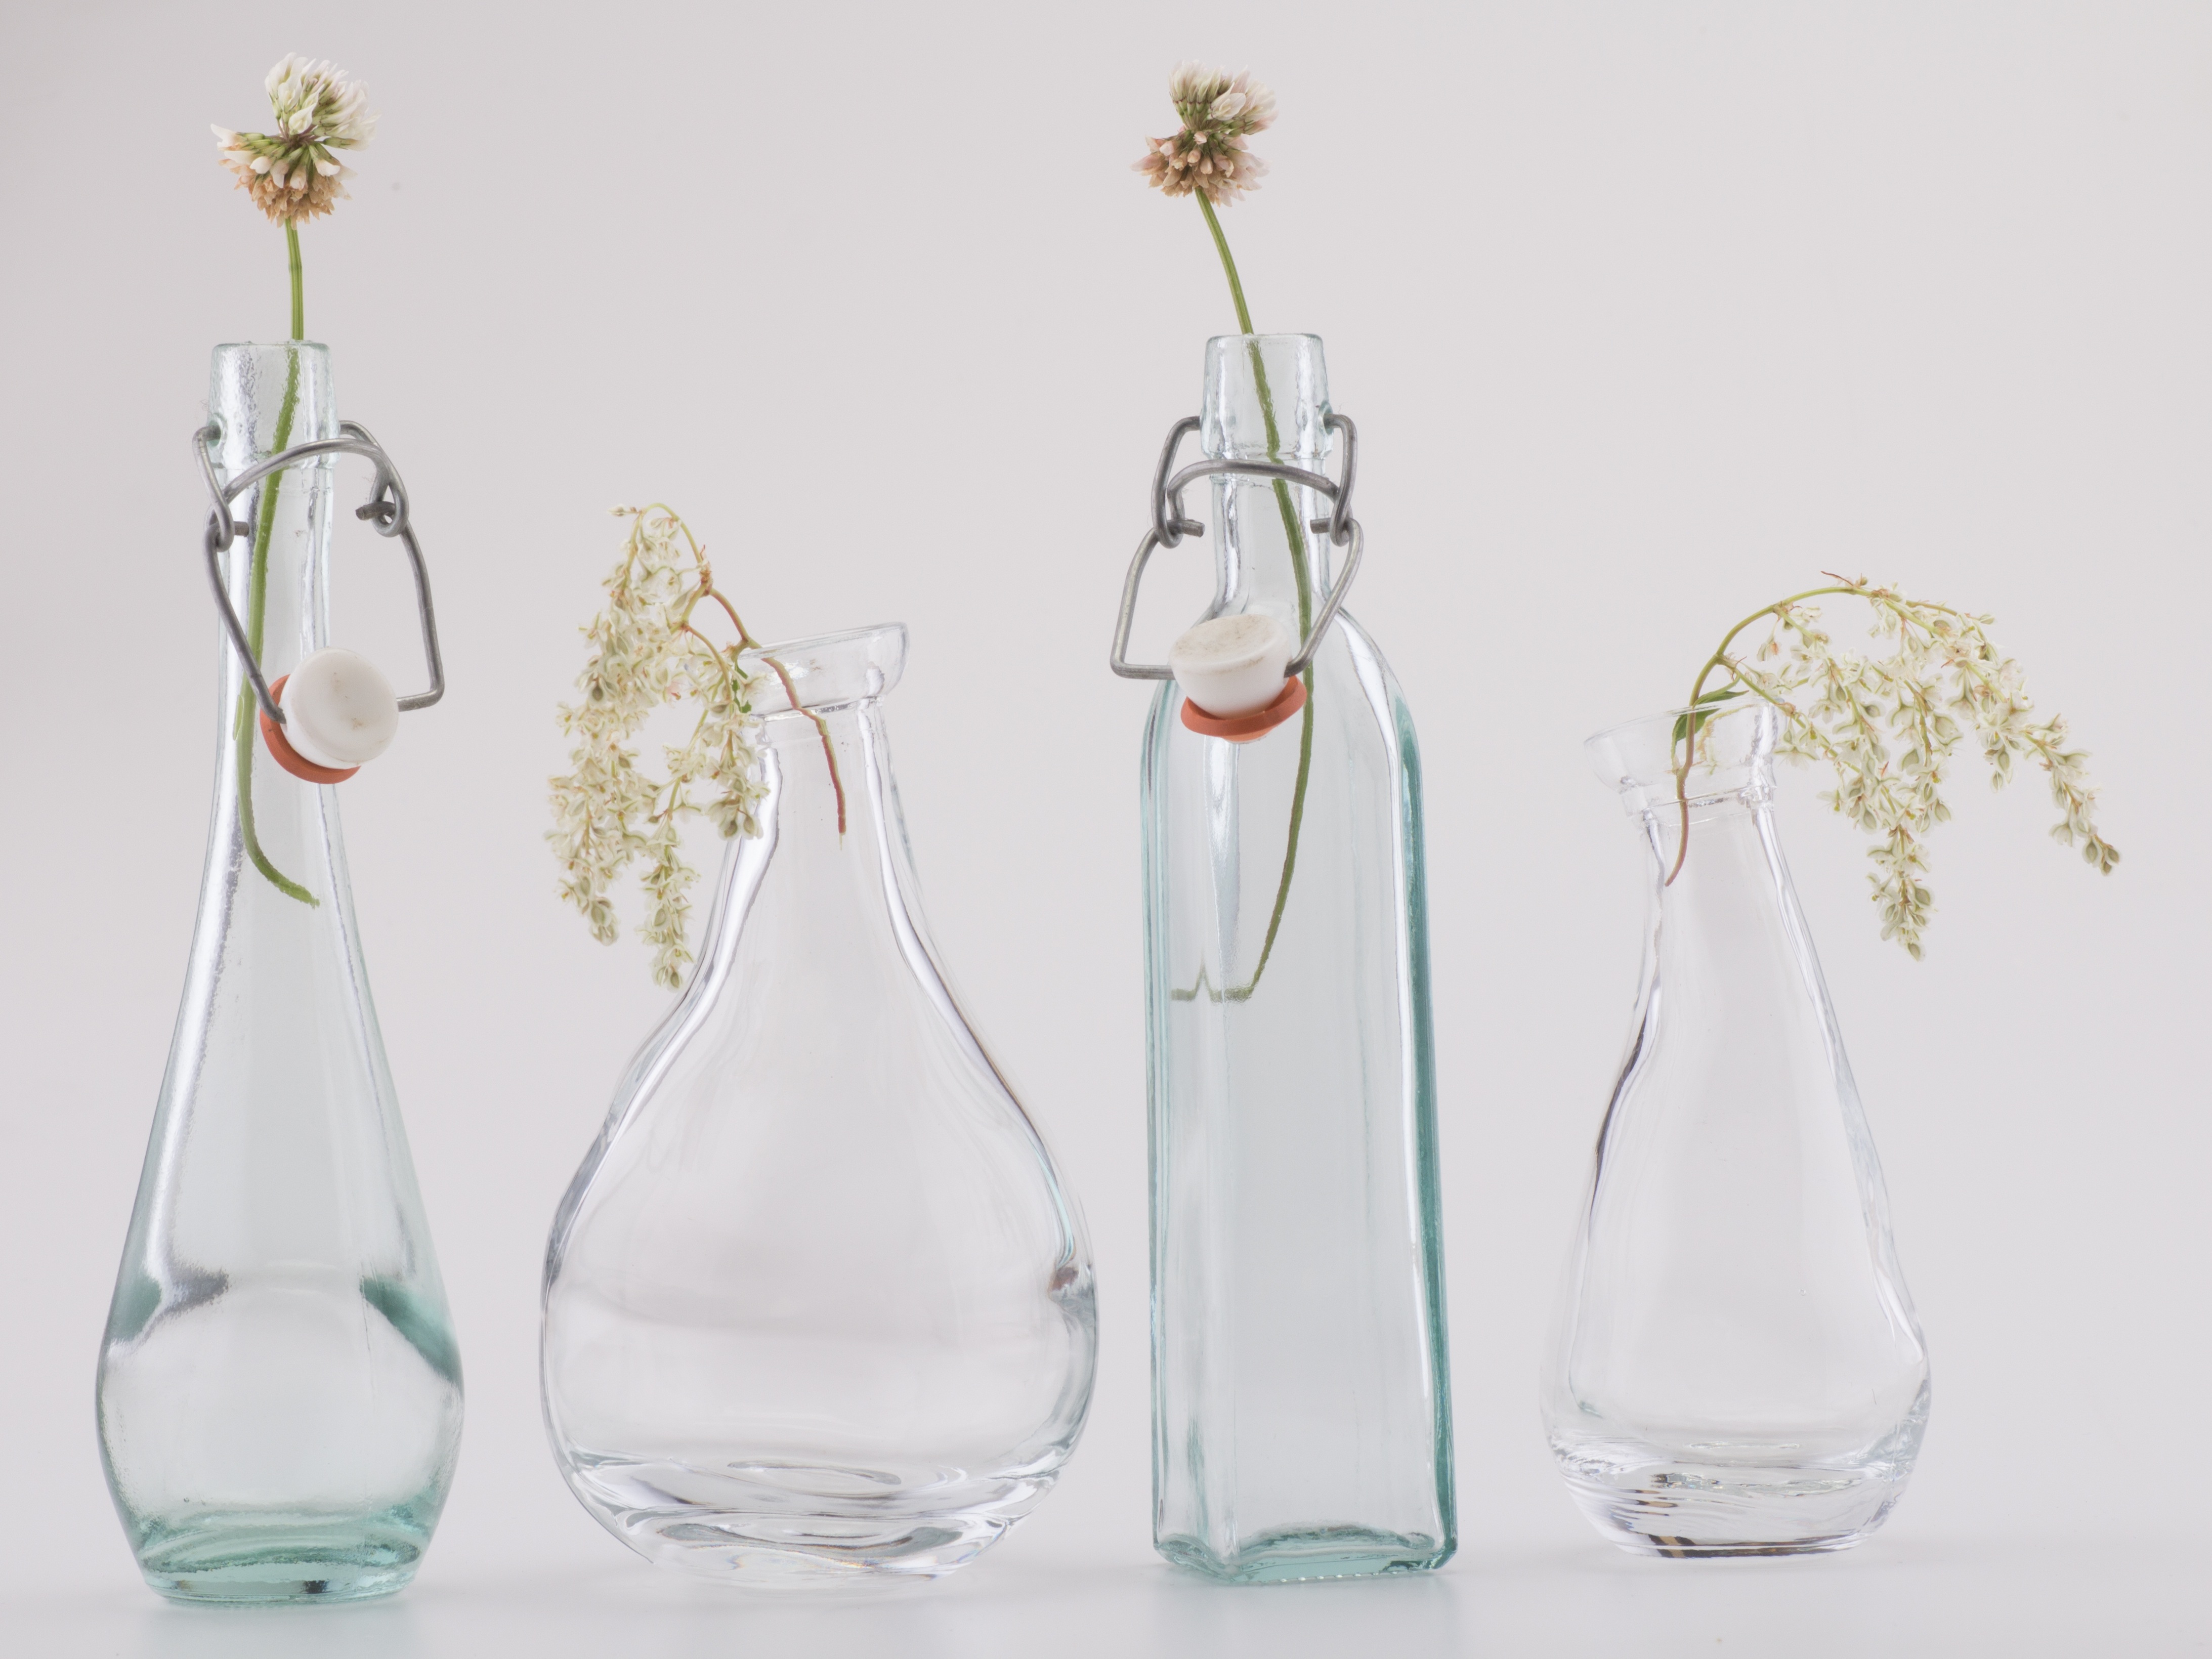
glass, vase, bottle, still life, tableware, material, wine bottle, flowers, glass bottle, product, bottles, glasses, drinkware